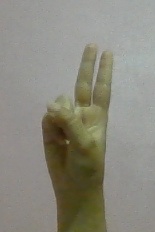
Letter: taa